History of optics

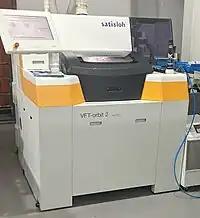
Modern ophthalmic lens making machine

Optics began with the development of lenses by the ancient Egyptians and Mesopotamians, followed by theories on light and vision developed by ancient Greek philosophers, and the development of geometrical optics in the Greco-Roman world. The word "optics" is derived from the Greek term meaning 'appearance, look'. Optics was significantly reformed by the developments in the medieval Islamic world, such as the beginnings of physical and physiological optics, and then significantly advanced in early modern Europe, where diffractive optics began. These earlier studies on optics are now known as "classical optics". The term "modern optics" refers to areas of optical research that largely developed in the 20th century, such as wave optics and quantum optics.